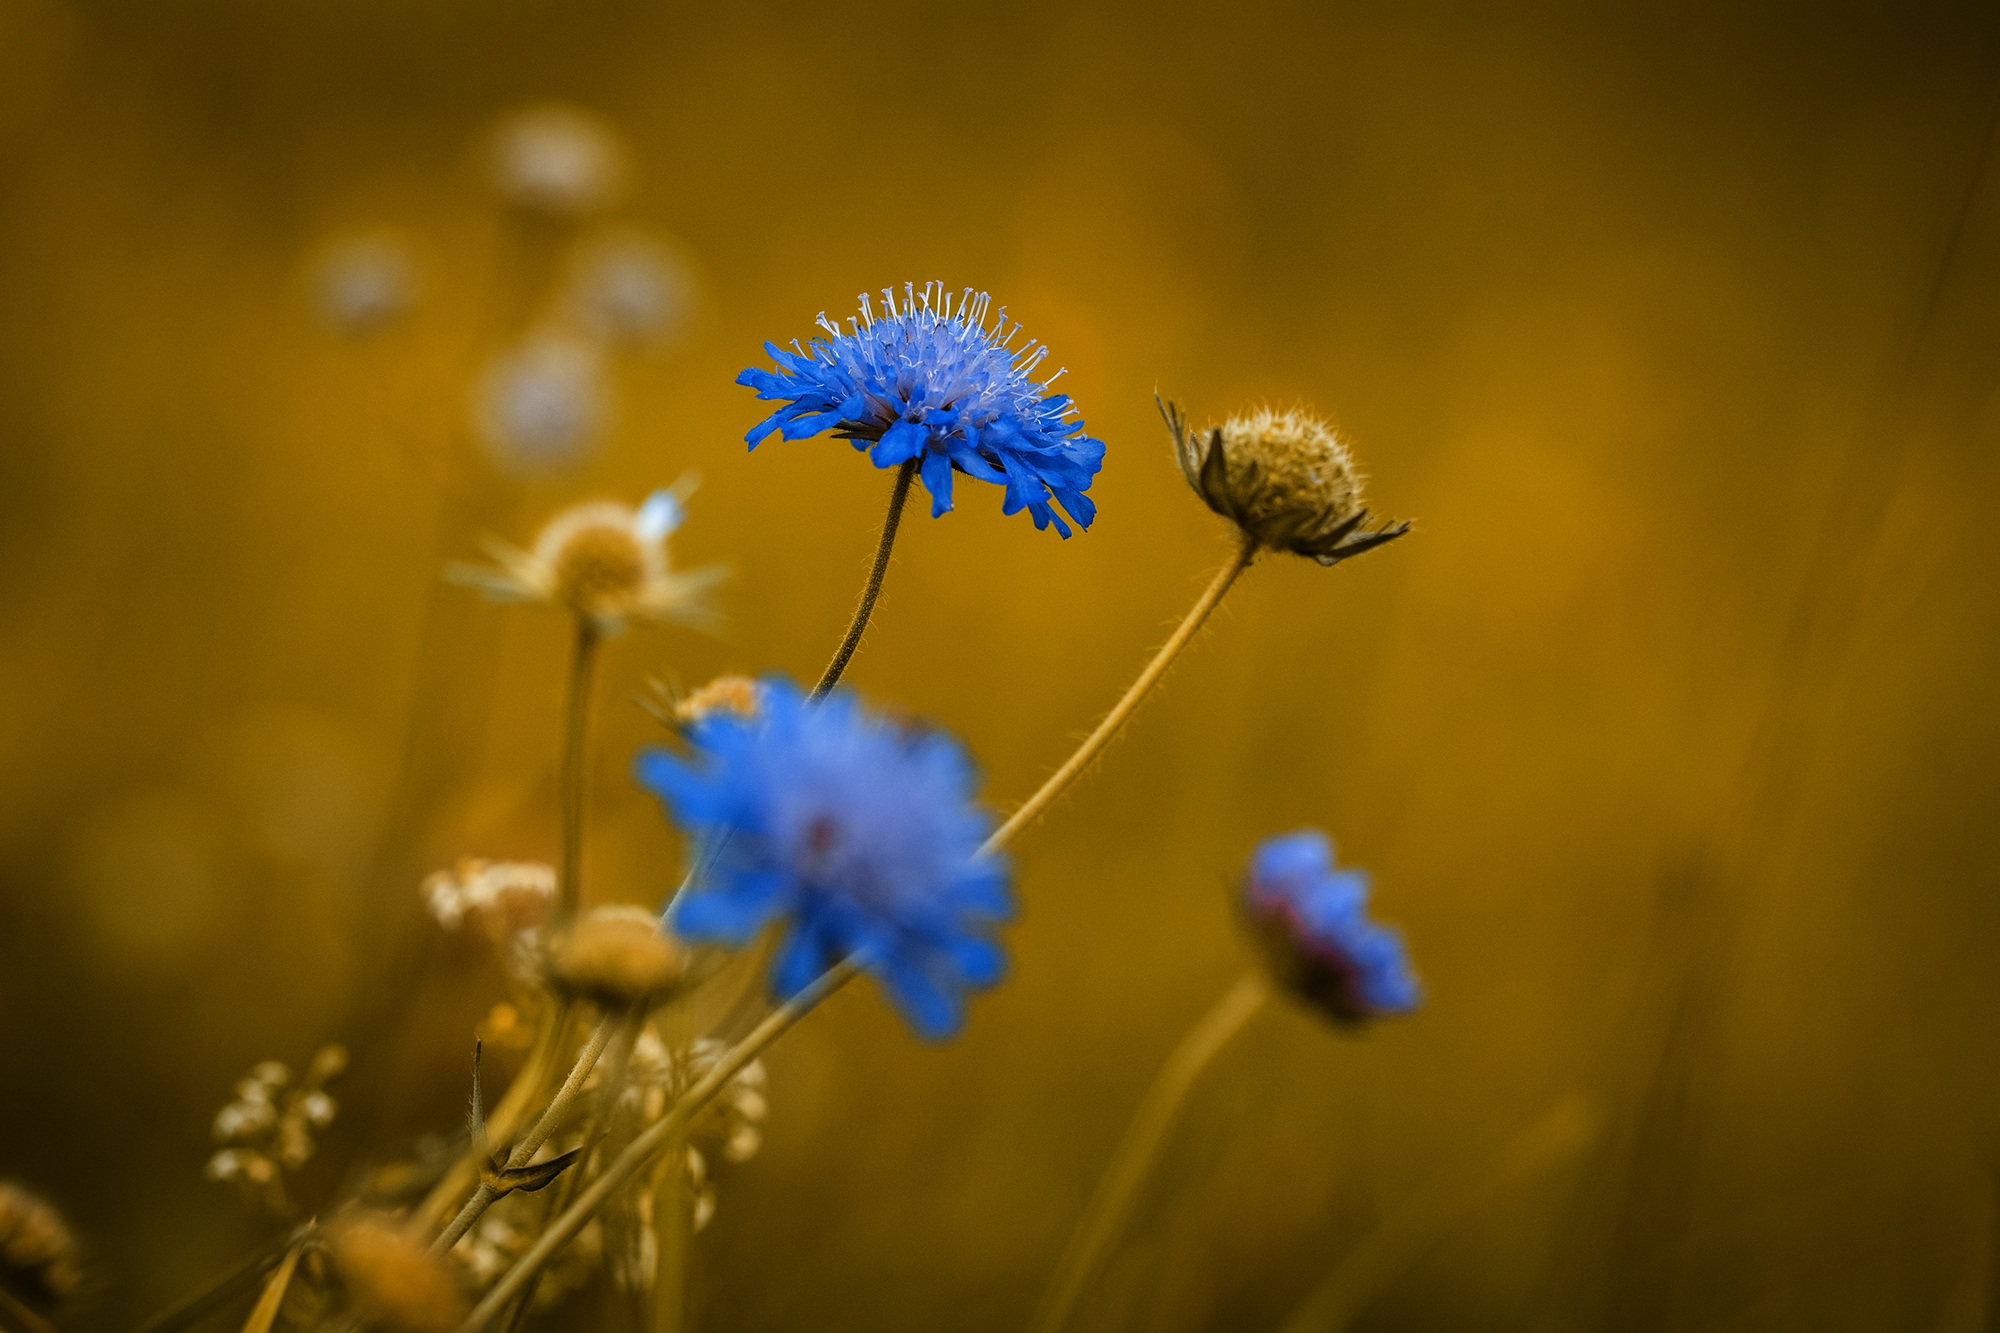
nature, blossom, plant, field, photography, meadow, sunlight, leaf, flower, petal, summer, evening, twilight, pollen, green, autumn, blue, yellow, close, flora, wild flower, blue flower, wildflower, flowers, close up, pointed flower, macro photography, summer meadow, blue flowers, natural lawn, flowering plant, floral photography, deaf skabiose, scabiosa columbaria, caprifoliaceae, plant stem, computer wallpaper